Brian Wood (comics)

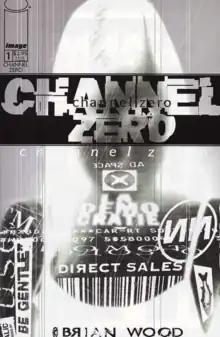

Wood's first professional work in comics was the five-issue limited series "Channel Zero", published by Image Comics in 1998, which began as part of his graduation project for Parsons School of Design. "Channel Zero" is set in a dystopian near-future New York City where the tenets of then-Mayor Rudy Giuliani have grown into a freedom-restricting government initiative called "The Clean Act". The protagonist is Jennie 2.5, a DIY media personality who sets out to stir the complacent population into revolution. "Channel Zero" was orphaned shortly after Image Comics sold out of the first print run of the collected edition, opting not to return to press, and AiT/Planet Lar acquired it soon afterwards. In 2012 Wood regained the publishing rights and Dark Horse Comics took up the publishing, releasing a "Complete Collection" that included the original graphic novel, the prequel series "Channel Zero: Jennie One" with Becky Cloonan, his "Public Domain" design book material, and numerous other extras from the early development of the property.